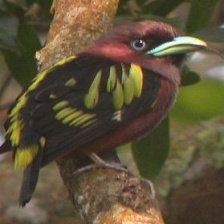
Species: BANDED BROADBILL
Scientific name: EURYLAIMUS JAVANICUS